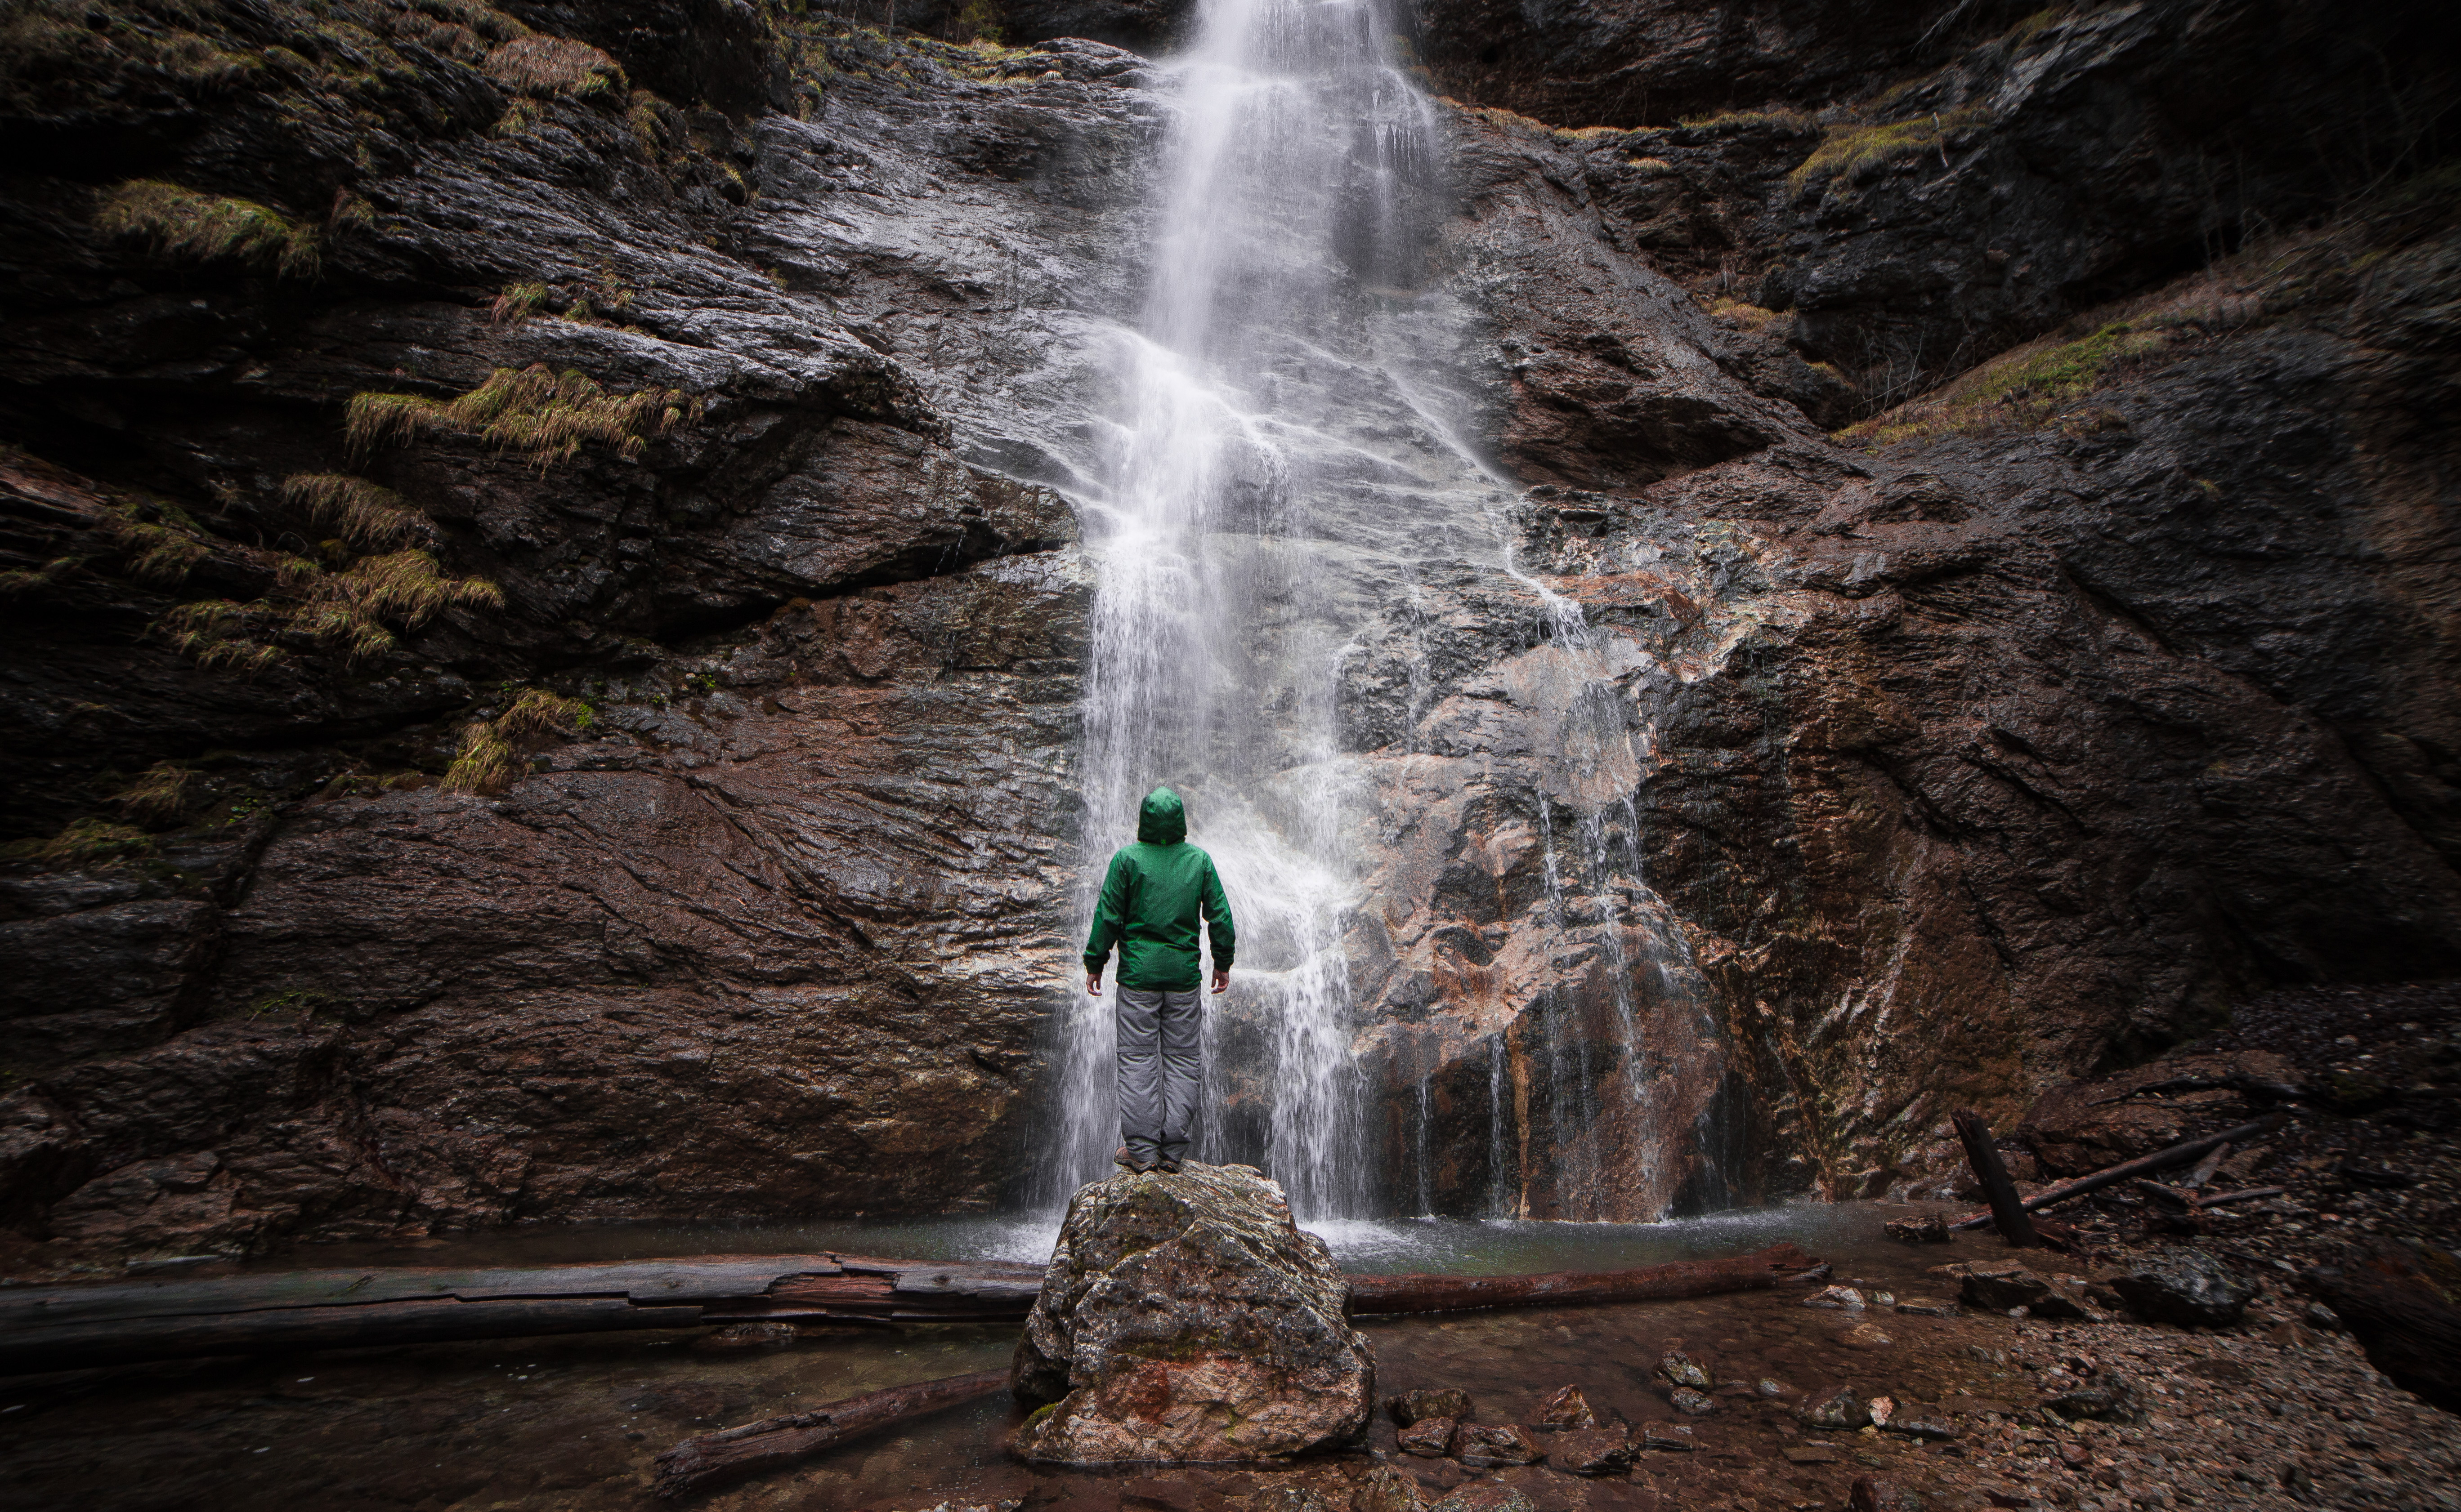
water, rock, waterfall, formation, body of water, wasserfall, water feature